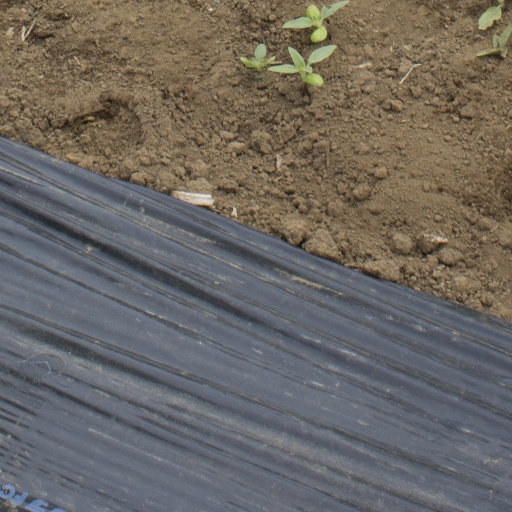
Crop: Jerusalem artichoke